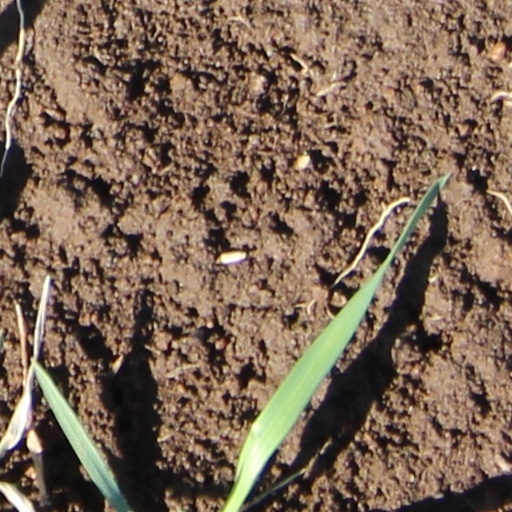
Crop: wheat